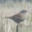
Label: bird